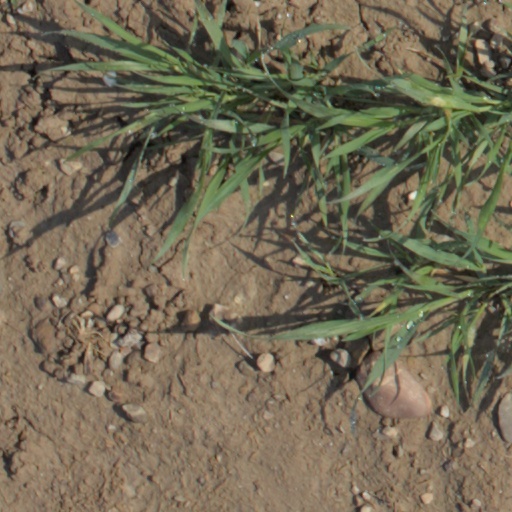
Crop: wheat